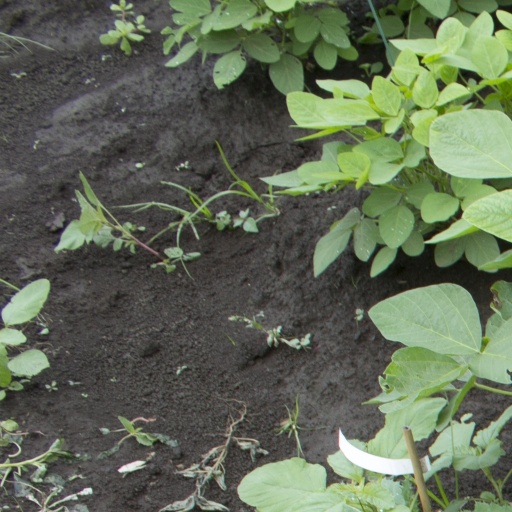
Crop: soybean